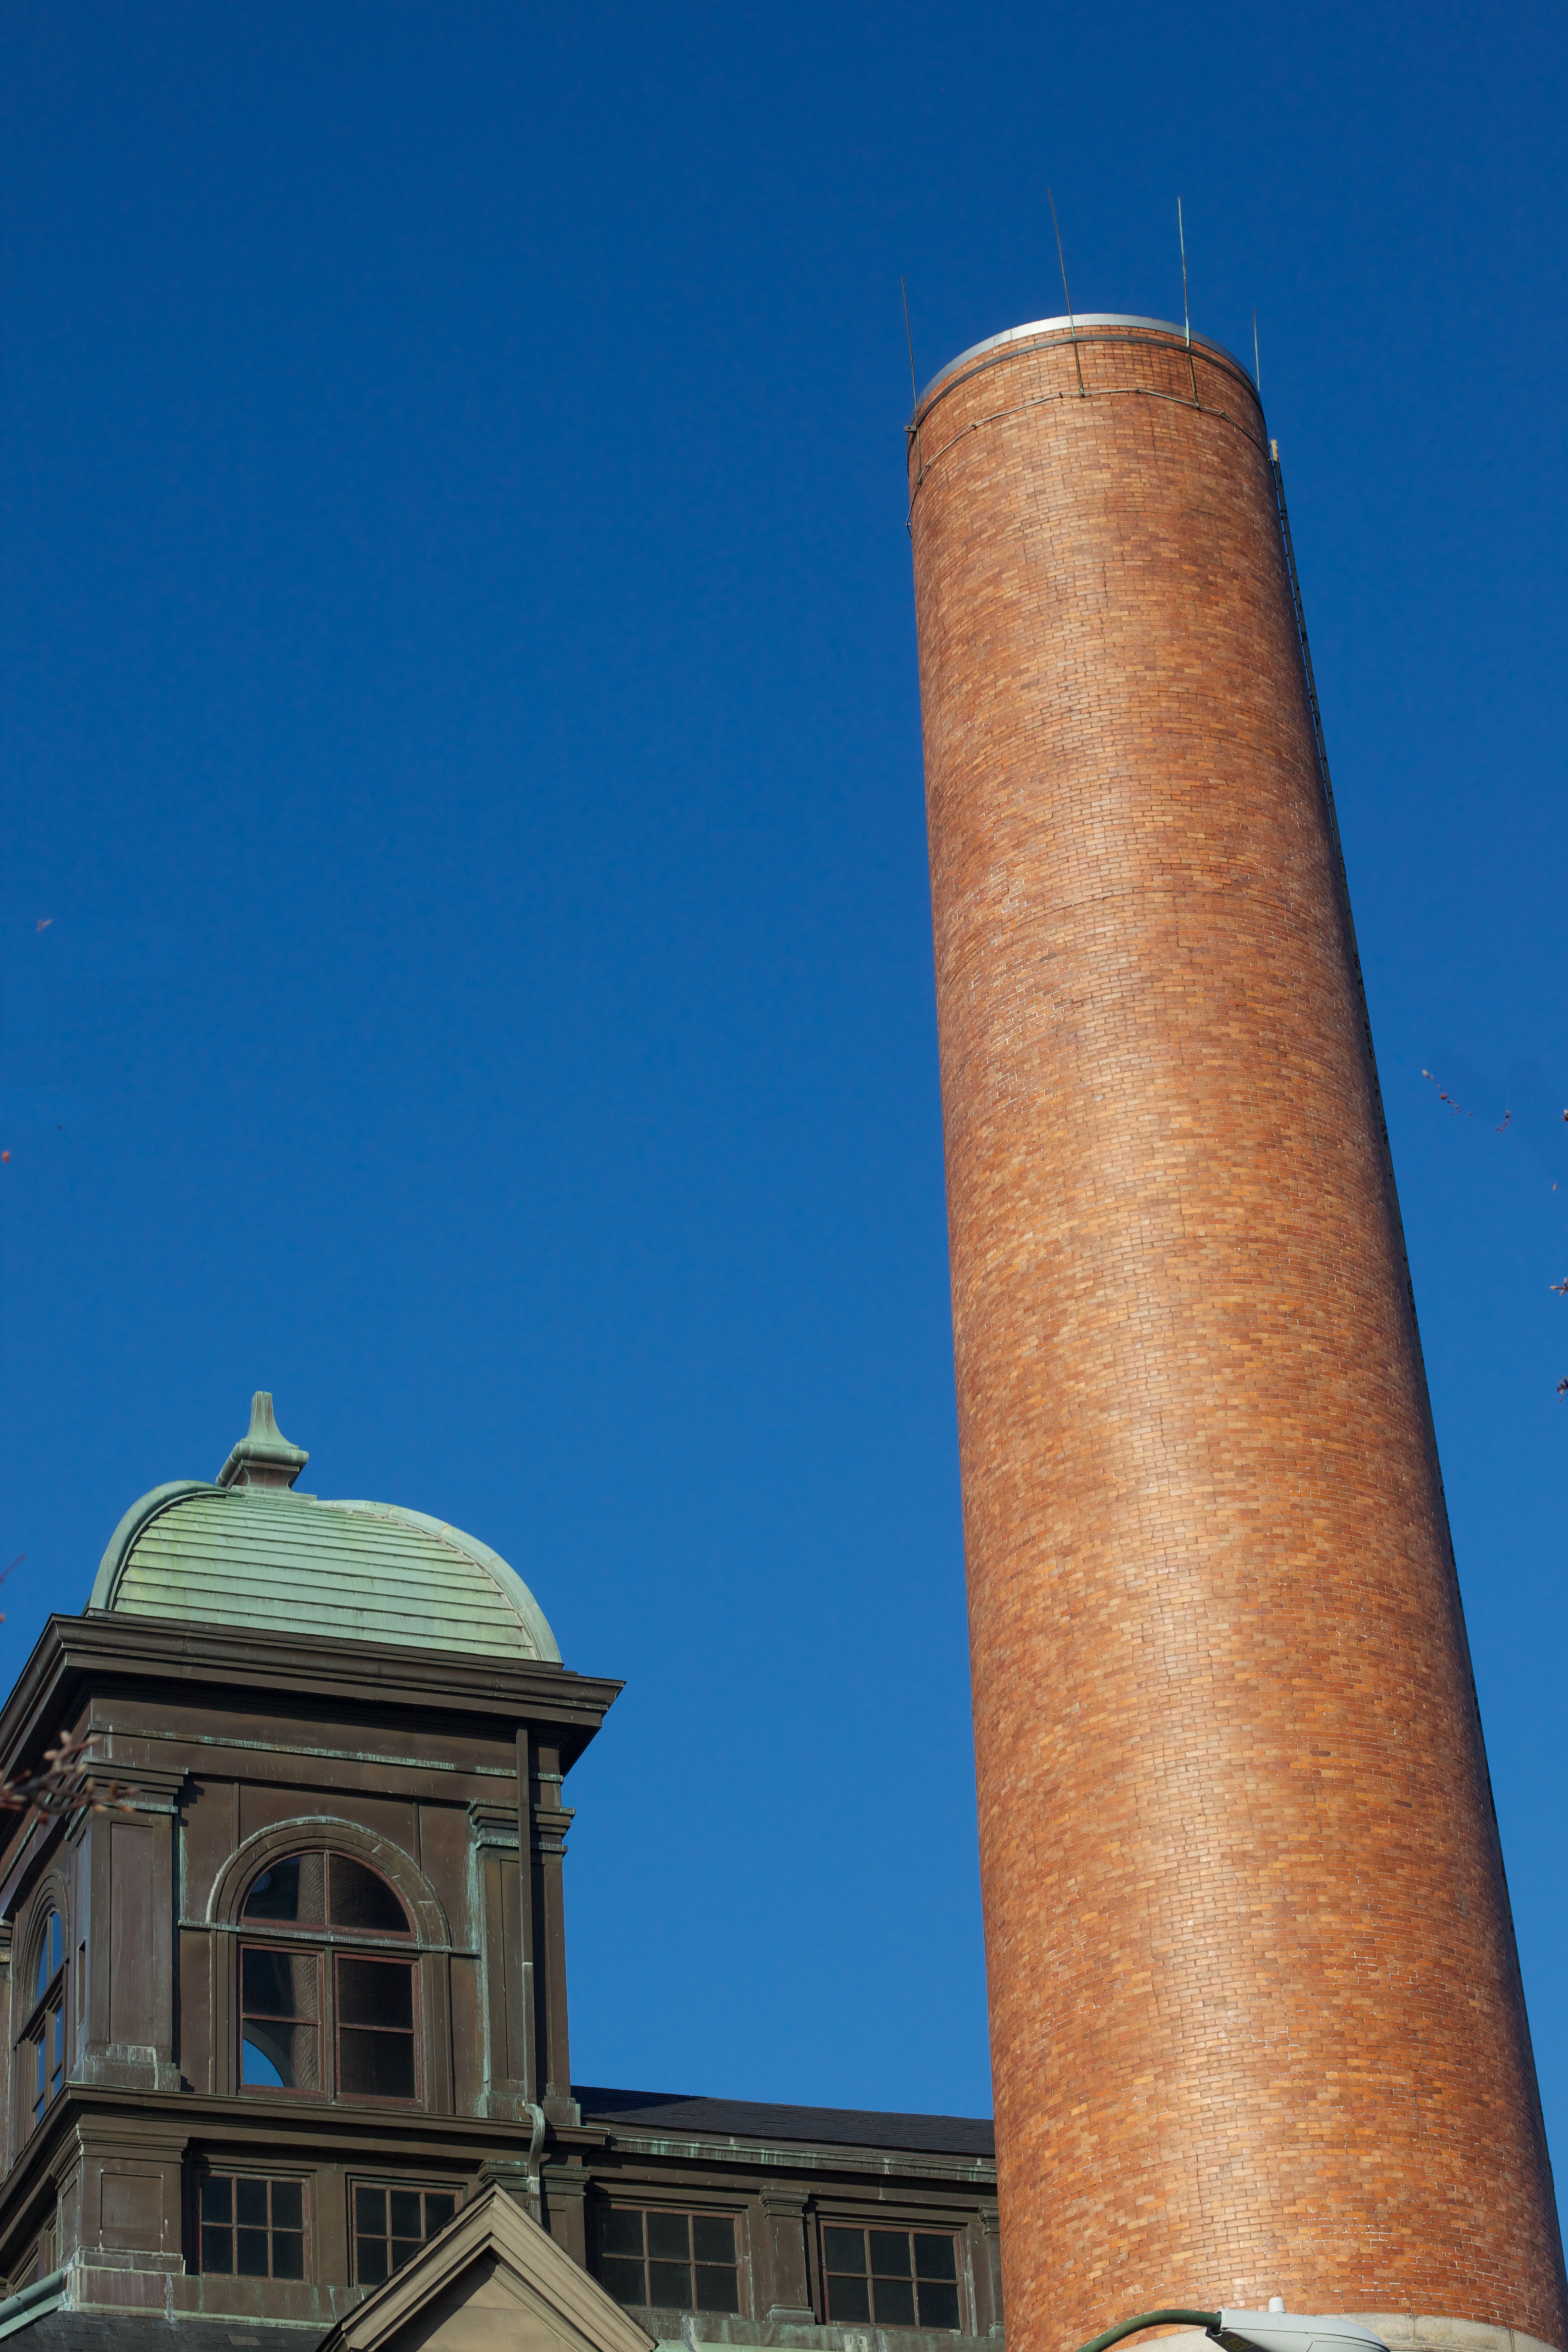
column, tower